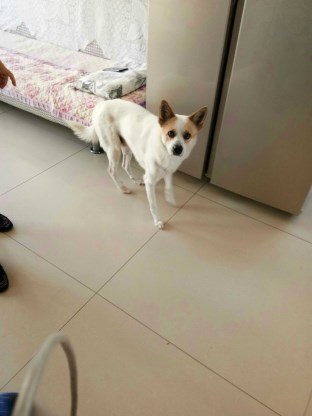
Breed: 3336-n000121-chinese_rural_dog